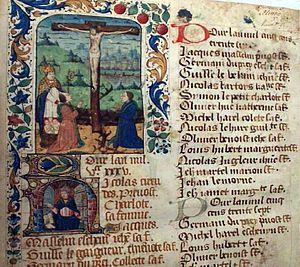
Page enluminée du registre de la confrérie de charité de Sainte-Croix."